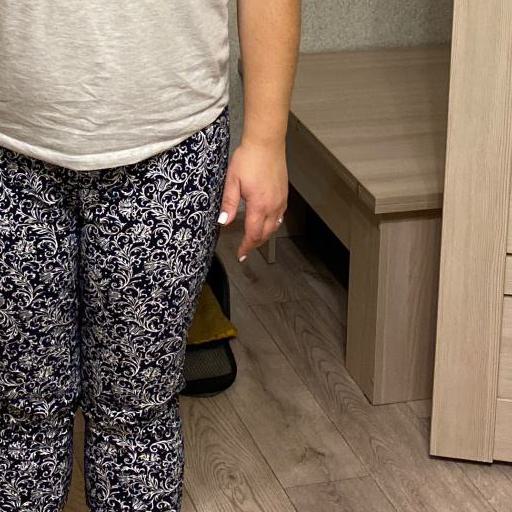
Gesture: no_gesture